British European Airways Flight 548

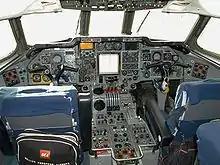
The flight deck of a Hawker Siddeley Trident

Tensions came to a head shortly before the accident. Three days earlier, on 15 June, a captain complained that his inexperienced co-pilot "would be useless in an emergency." Upset, the co-pilot committed a serious error on departure from London Heathrow, setting the high-lift devices fully down instead of up. The mistake was noted and remedied by the SFO, who related the event to colleagues as an example of avoidable danger. This became known among BEA pilots as the "Dublin Incident."